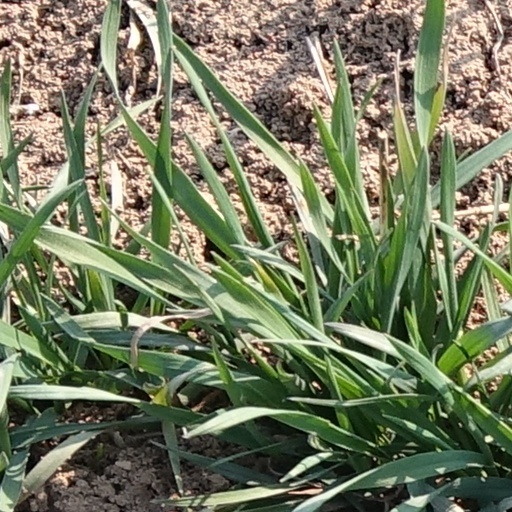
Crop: wheat